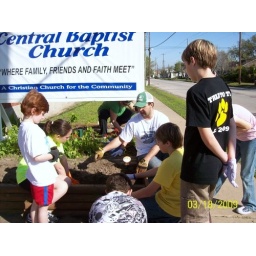
The team gets the proper instructions on how to plant flowers and what needs to be done in the flowerbed!